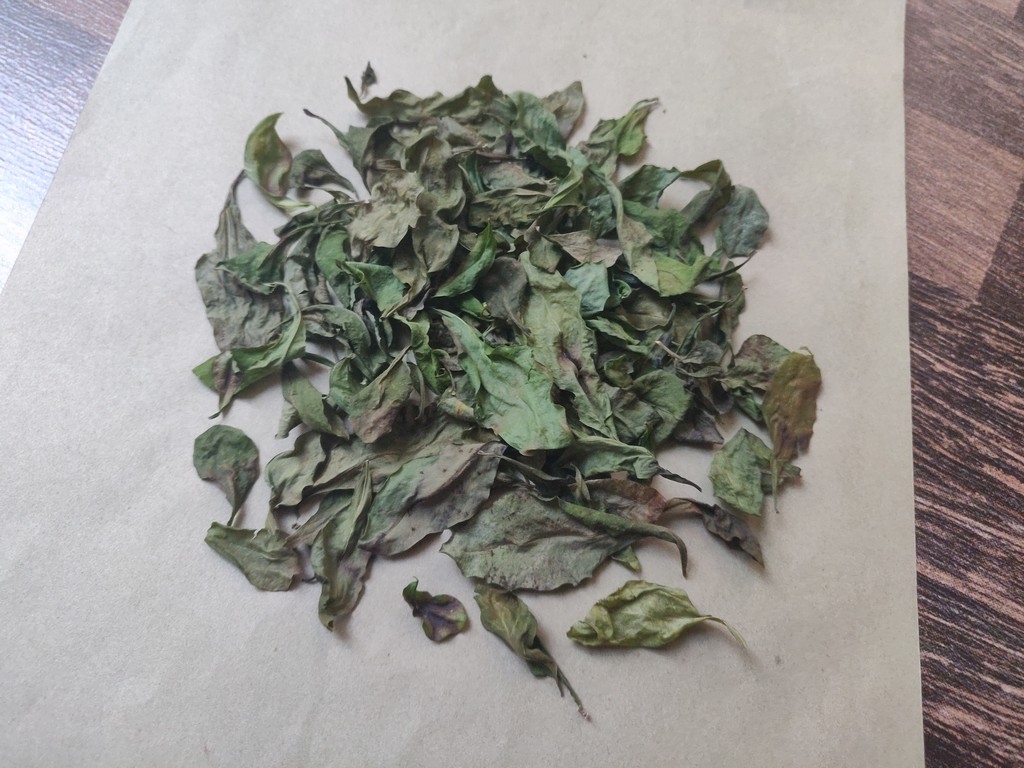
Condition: Dried
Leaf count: multiple
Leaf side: unknown